Transgender history in the United States

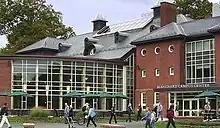
Mount Holyoke College became the first all women's college to accept openly transgender students in 2014.

Some sociologists have estimated that the amount of individuals that identify as transgender in the United States has almost reached twenty million.